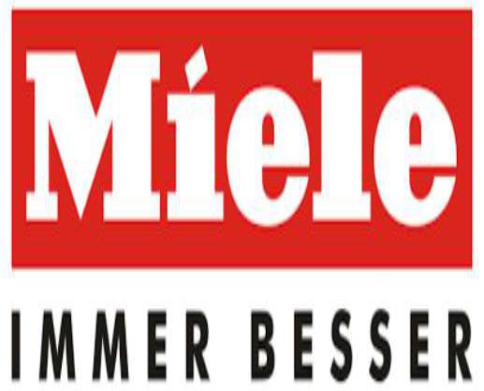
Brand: miele
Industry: Necessities